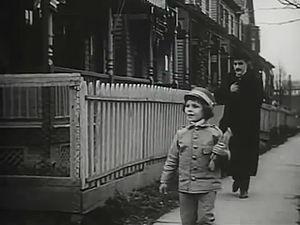
photo du film ""The Evidence of the Film"" (1913, Marston &amp
The Evidence of the Film est un film muet américain réalisé par Lawrence Marston et Edwin Thanhouser, sorti en 1913.